Frank Hawks

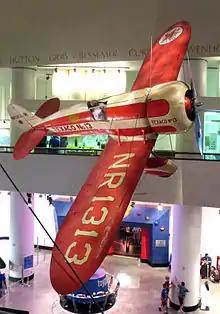
"Texaco 13" at the Museum of Science and Industry (Chicago), c. 2007 is a testament to the 1930s "Golden era" of air racing and Frank Hawks.

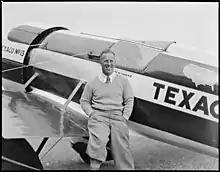
Hawks in 1930 with Texaco 13

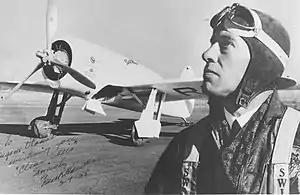
Frank Hawks and "Time Flies"

In 1930, Hawks proposed that Texaco replace the lost "Texaco Five" with a revolutionary new racing aircraft, the Travel Air Type R Mystery Ship that had been debuted at the 1929 National Air Races where its turn-of-speed saw it best the latest United States Army and Navy fighters. While overseeing the construction of "Texaco 13" (NR1313), Hawks was involved in an accident on a test flight when the engine failed. Hawks tried to coax "Texaco 13" back but hit telephone lines at the edge of the factory field; the aircraft crashed nose-first and flipped onto its back. Repairs were carried out by the summer of 1930, when Hawks embarked on a series of exhibition flights and record-breaking flights across the United States including a new transcontinental west-to-east record on August 13, 1930, of 12 hours, 25 minutes, three seconds, the fastest crossing up to that time.